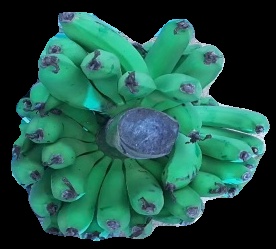
Variety: pachbale
Grade: grade2